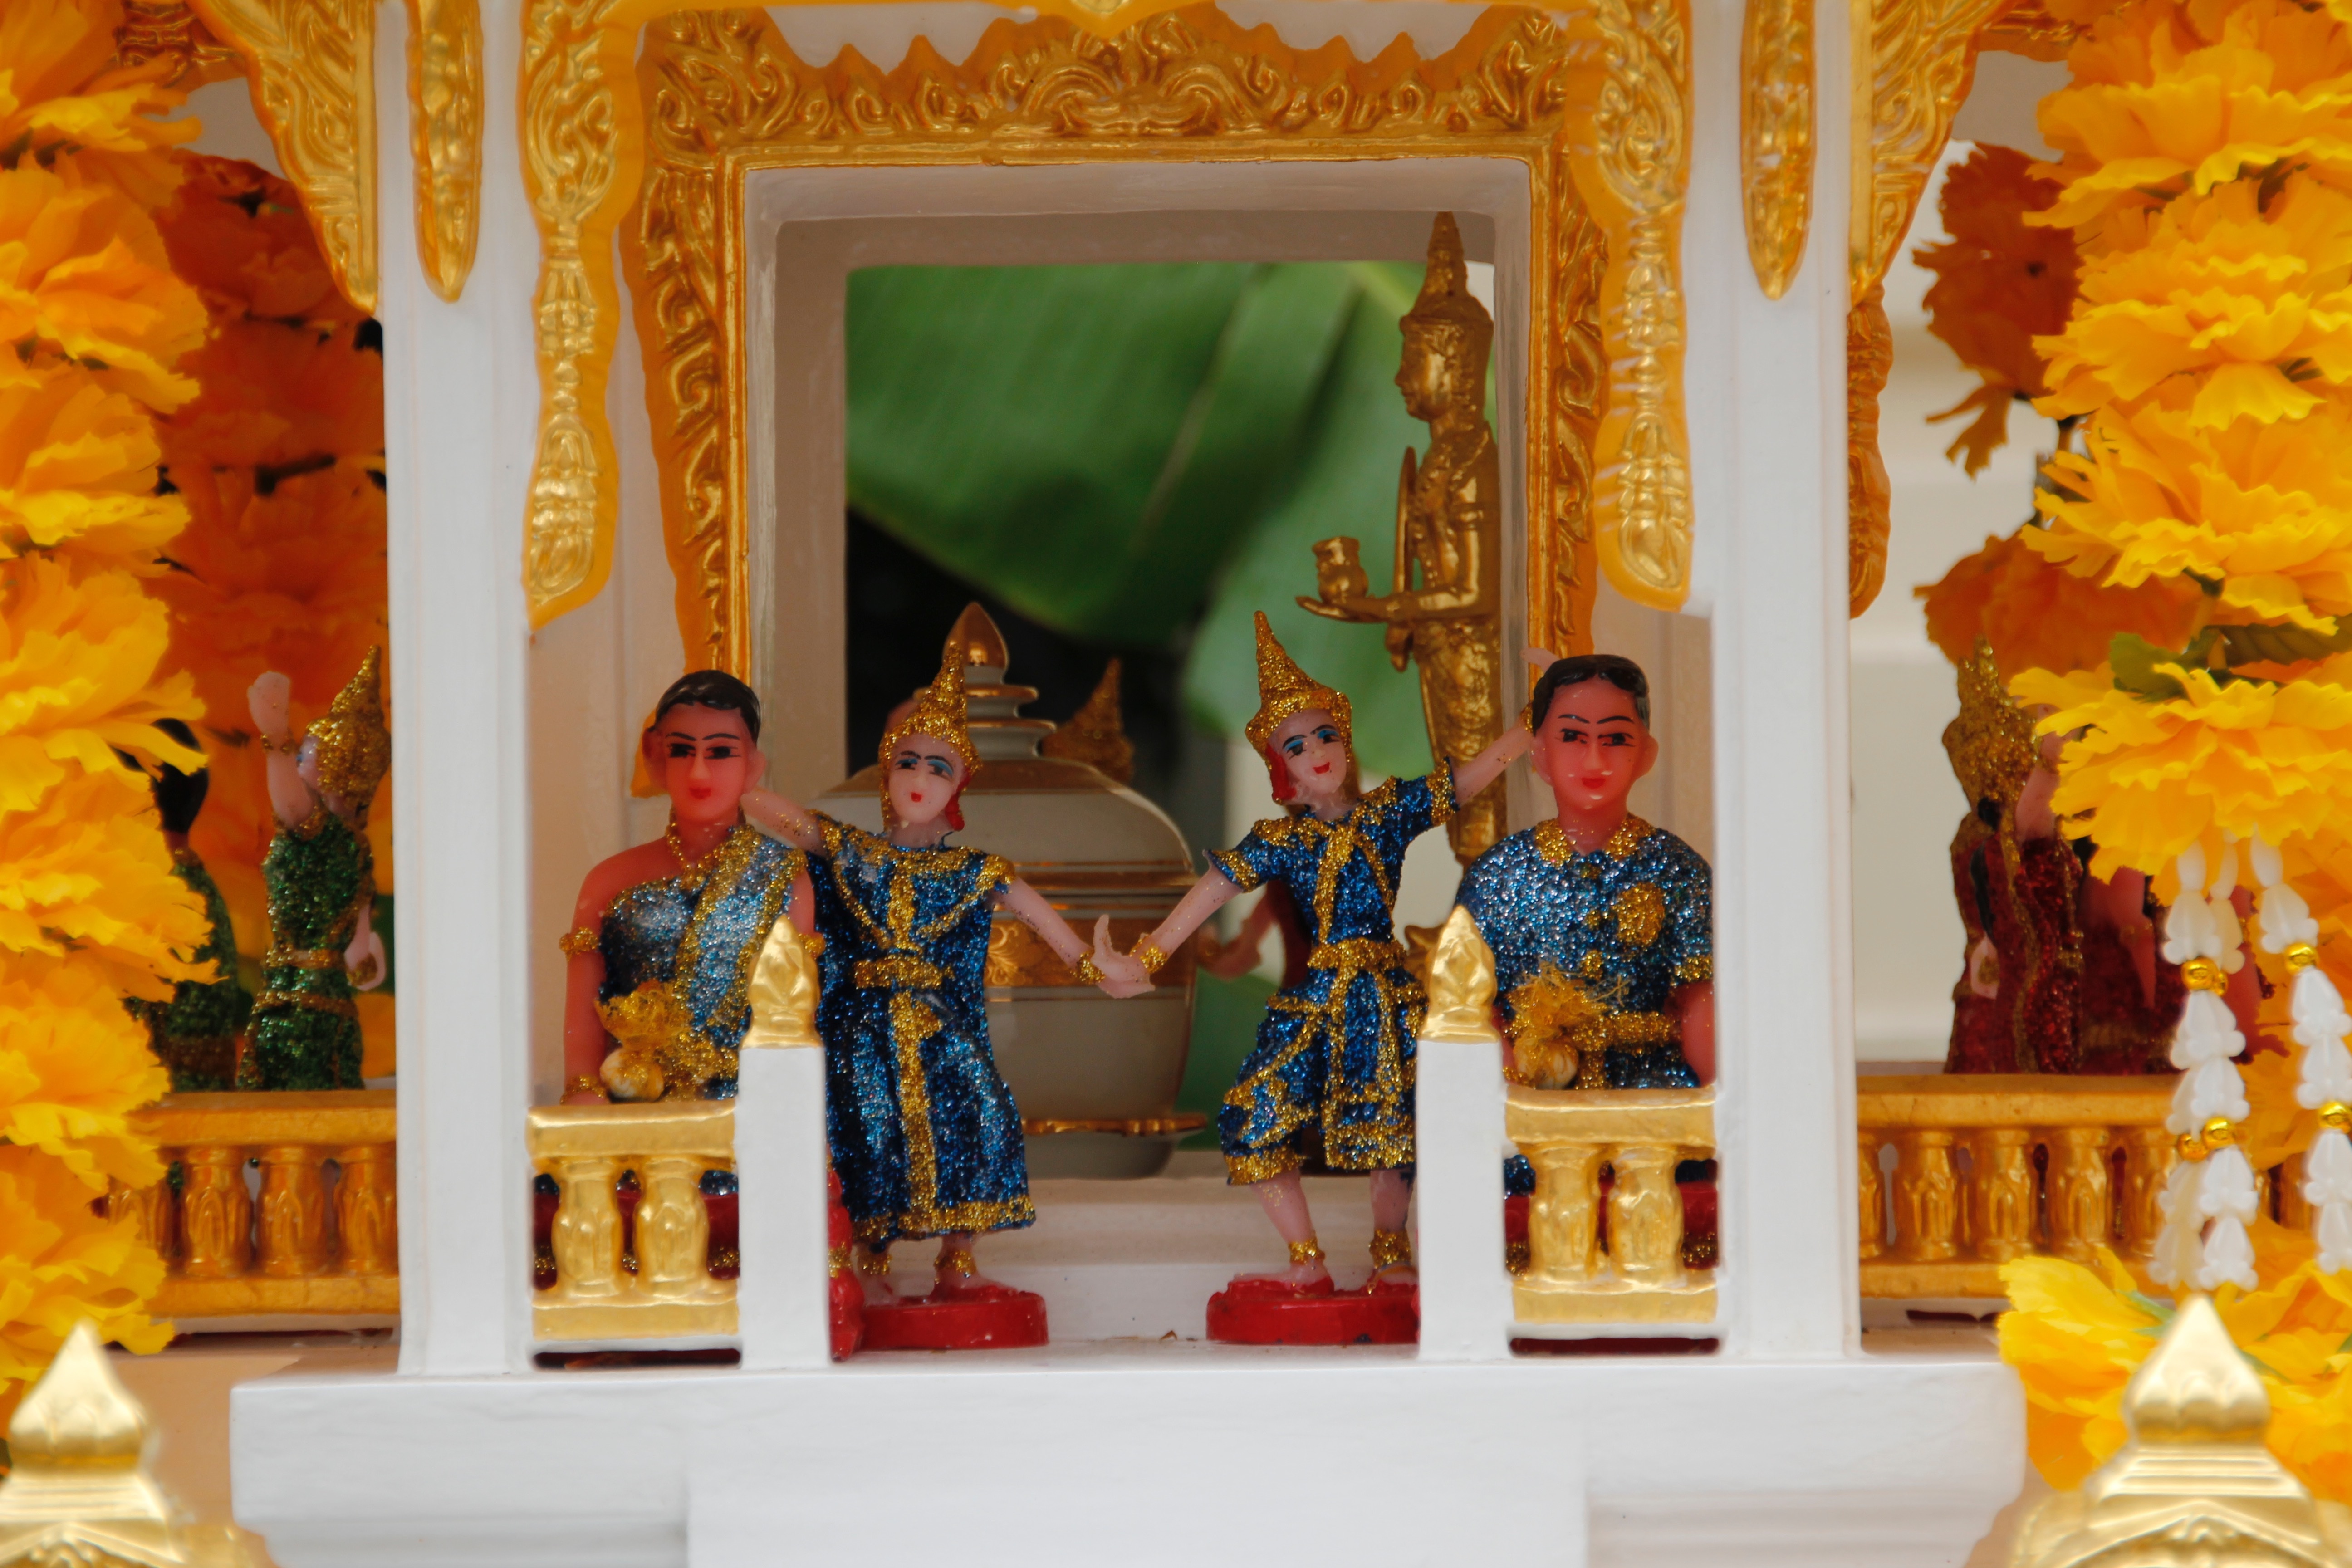
architecture, building, palace, buddhism, asia, place of worship, thailand, temple, altar, shrine, bangkok, thai, wat, southeast, royal palace, hindu temple, gautama buddha